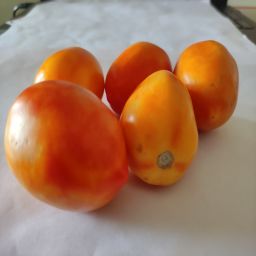
Crop: Tomato
Quality: Ripe